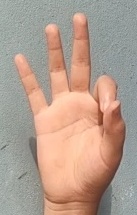
ASL sign: 9